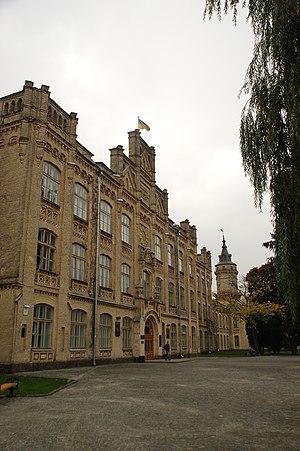
Stephen Timoshenko - né le 22 décembre 1878 à Chpotovka dans l'oblast de Tchernihiv en Ukraine et mort le 29 mai 1972 à Wuppertal-Elberfeld en Allemagne - est considéré comme un des pères de la mécanique moderne, en particulier dans le domaine de la mécanique des milieux continus où il a développé la théorie de l'élasticité des plaques et des coques.